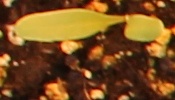
Label: Sugar beet